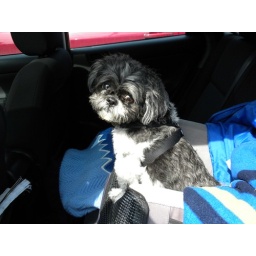
Tenzin in his car seat